George Washington's Rye Whiskey

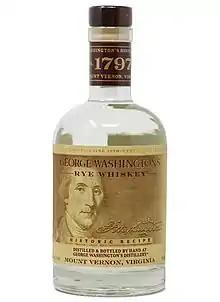
Bottle of George Washington's Rye Whiskey

George Washington's Rye Whiskey is distilled at George Washington's reconstructed distillery at Mount Vernon from a recipe discovered by scholars examining the distillery ledgers for 1798 and 1799. It is distilled in limited quantities and only available for purchase in person. In 1797, urged on by his farm manager, James Anderson, Washington ramped up production and it produced 600 gallons. In 1799, the year Washington died, the distillery produced nearly 11,000 gallons, making it the largest whiskey distillery in America at that time.